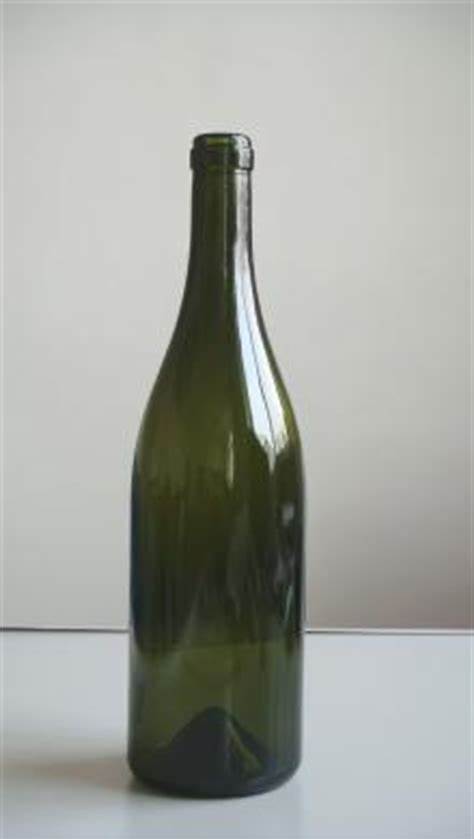
Waste category: glass